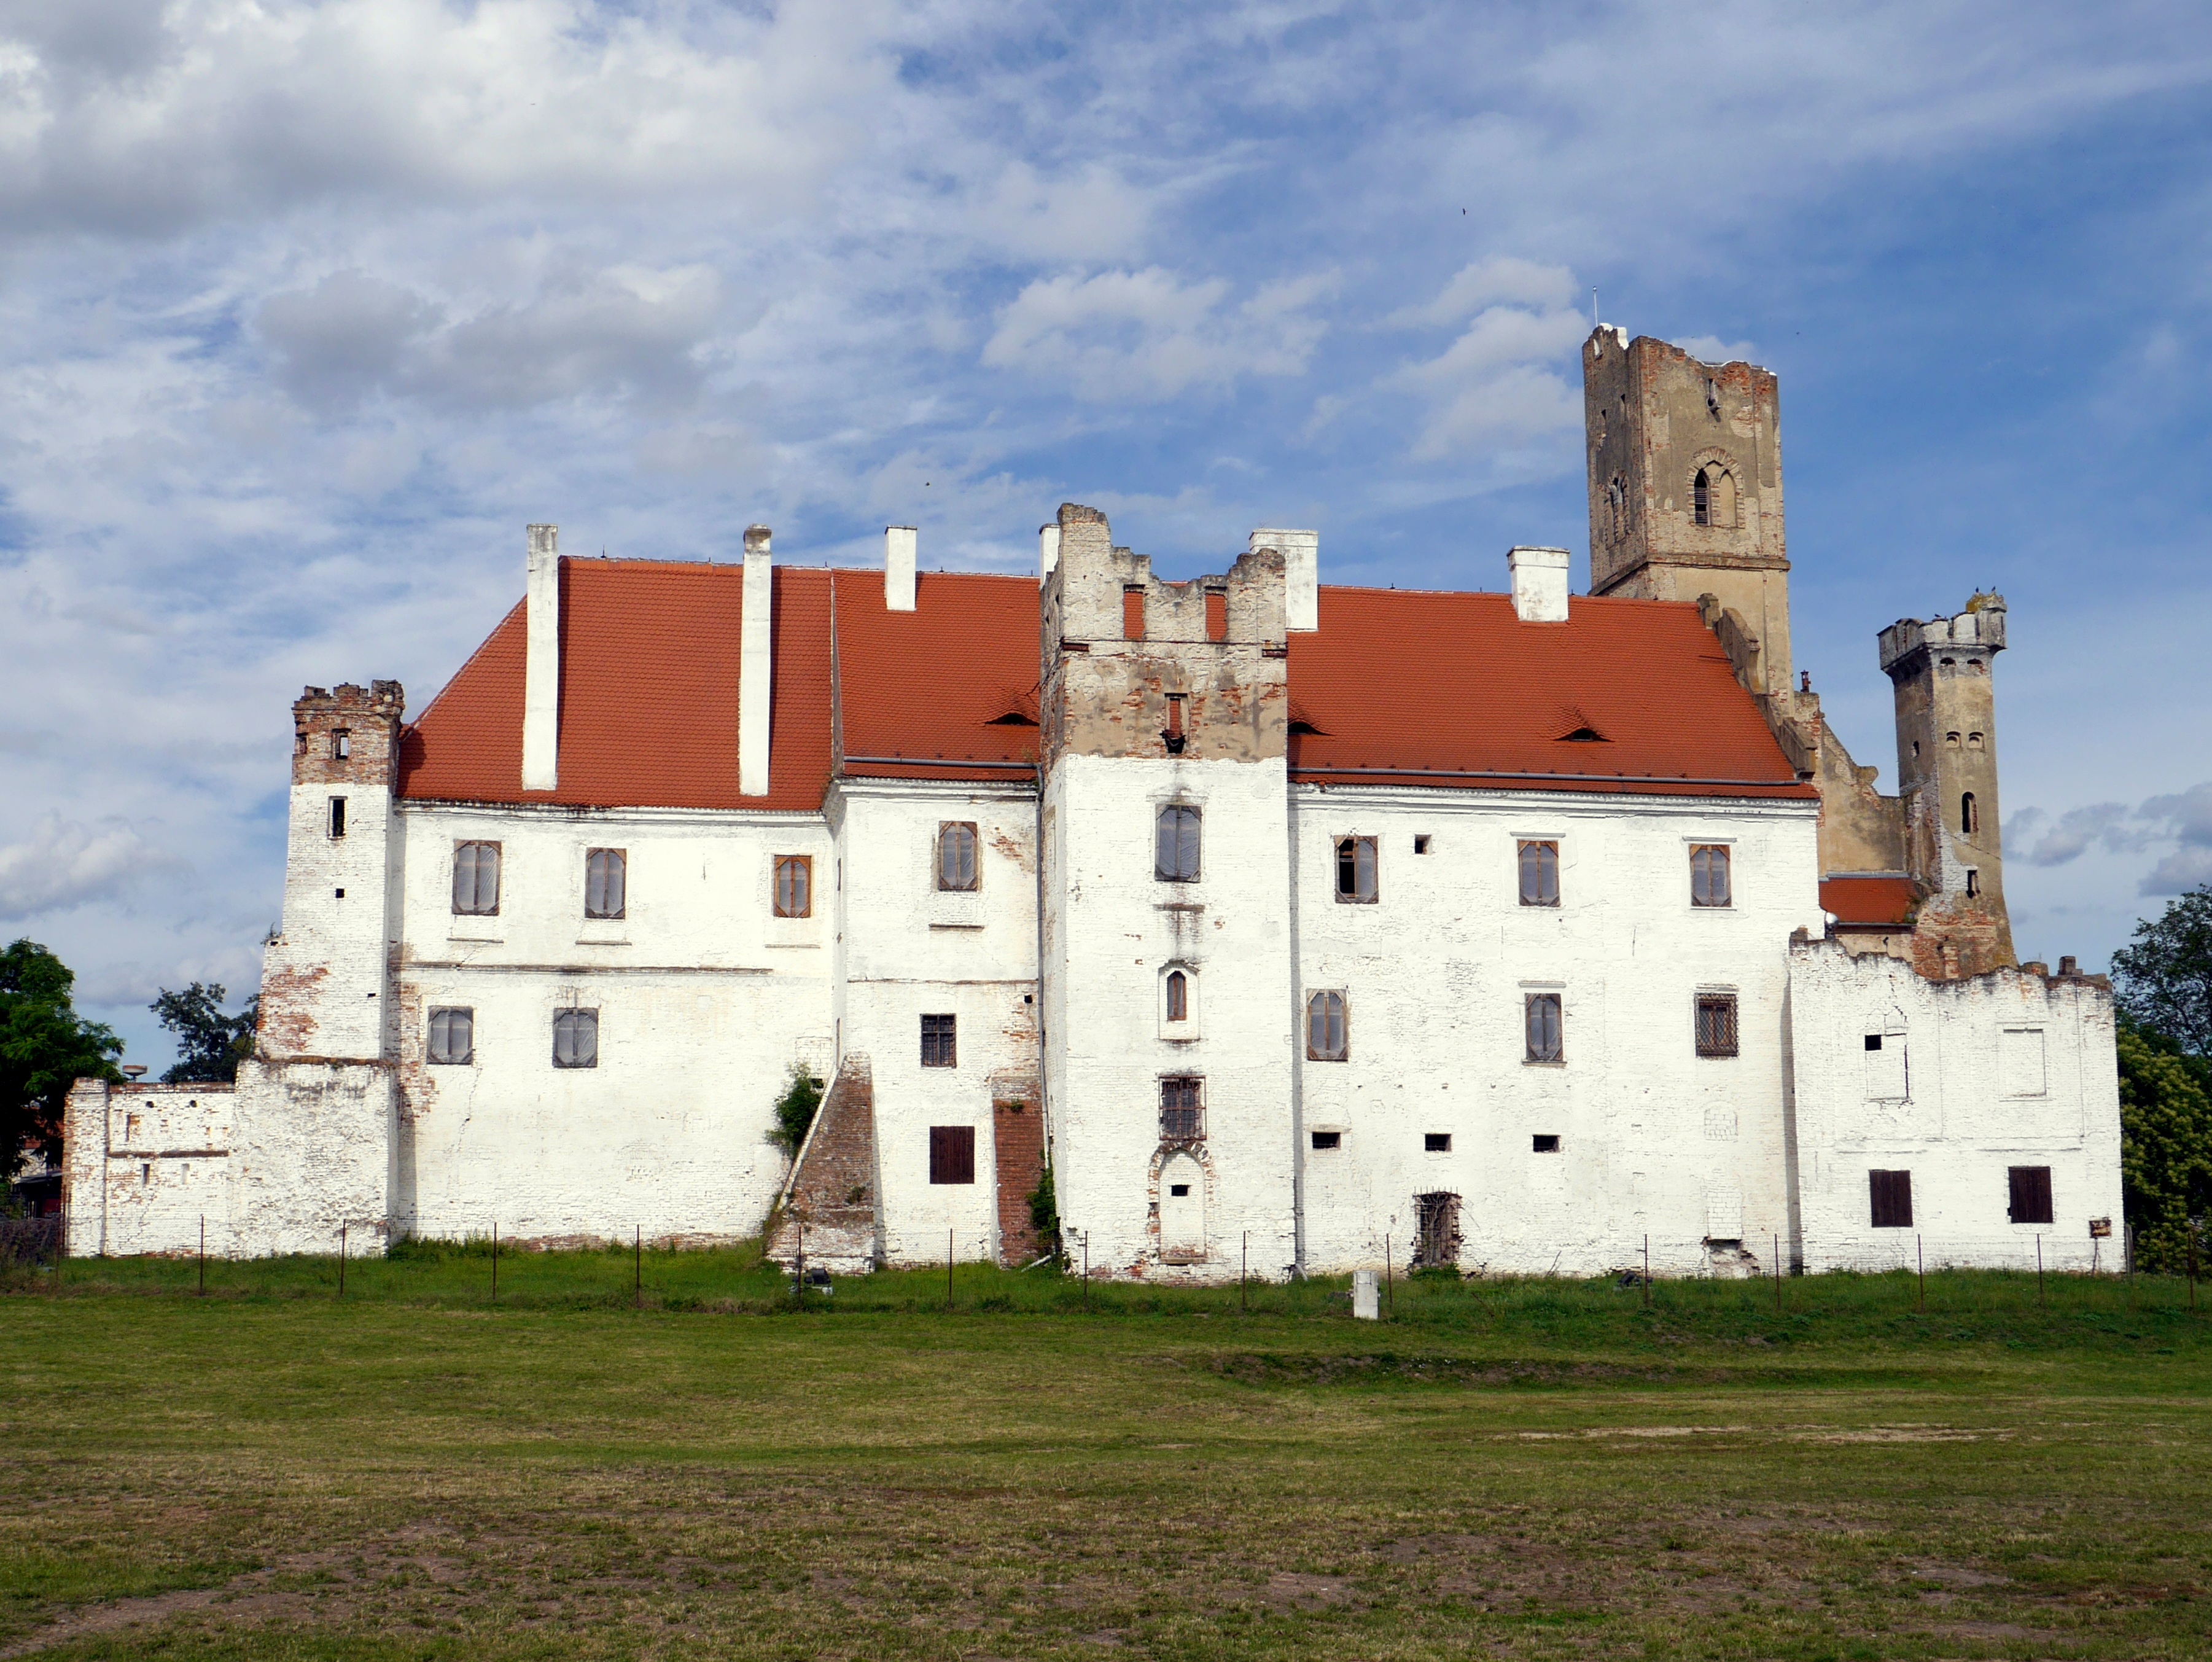
building, chateau, tower, castle, fortification, ruins, monastery, lock, estate, czech, breclav, water castle